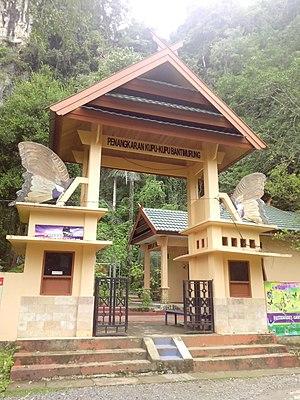
Le parc national de Bantimurung-Bulusaraung est un parc national situé dans le sud de l'île de Célèbes en Indonésie, à environ 80 km au nord-est de Makassar, la capitale de la province de Sulawesi du Sud. Le parc abrite la colline de calcaire de Rammang-Rammang, la deuxième plus grande zone de karst au monde.